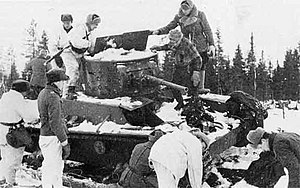
Slaget ved Suomussalmi / Resultat
Finske tropper inspicerer erobret sovjetisk T-26 kampvogn efter slaget på Raate vejen
Slaget ved Suomussalmi blev udkæmpet mellem finske og sovjetiske styrker under Vinterkrigen. Slaget foregik mellem den 7. december 1939 og den 8. januar 1940. Slaget endte som en afgørende finske sejr mod langt større styrker. I Finland ses slaget stadig i dag som et symbol på Vinterkrigen i det hele taget.